Alisa Freindlich

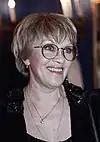
Freindlich in 2023

Alisa Brunovna Freindlich (born 8 December 1934) is a Russian actress. Since 1983, Freindlich has been a leading actress of the Bolshoi Drama Theater in Saint Petersburg, Russia. She was awarded the title of the People's Artist of the USSR in 1981.